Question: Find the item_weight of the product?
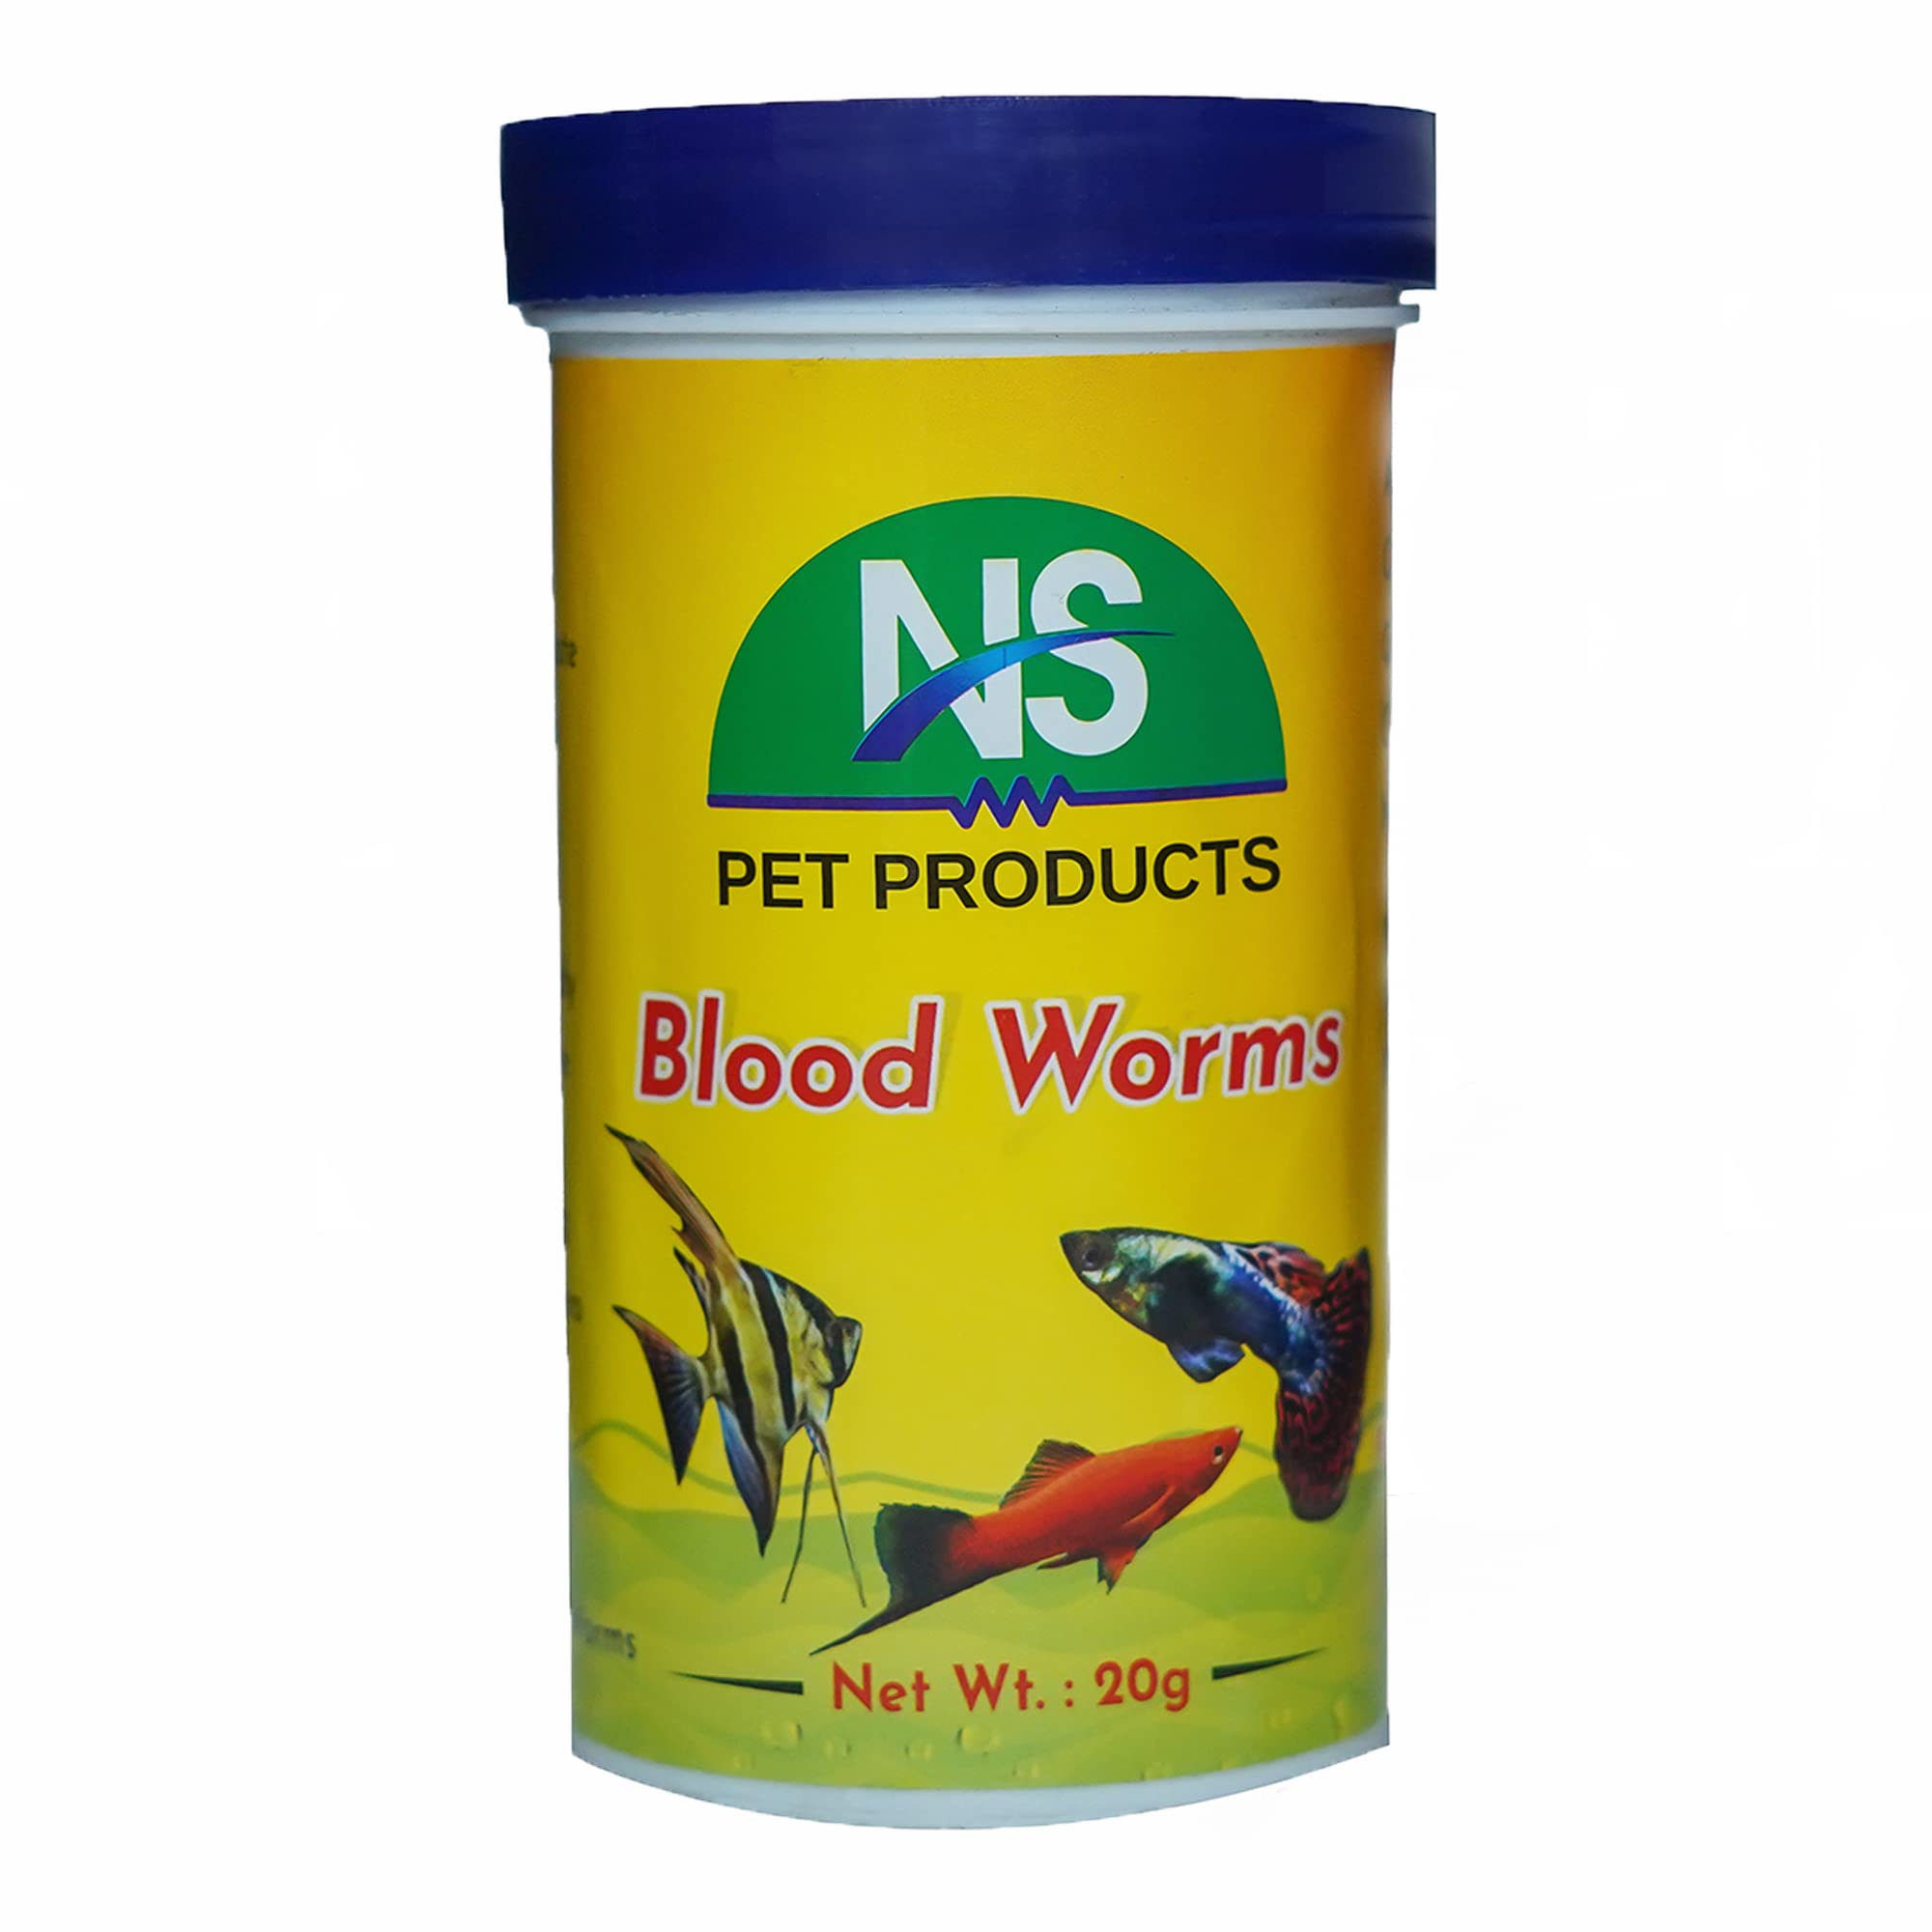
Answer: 20.0 gram